Bridgeport, Polk County, Oregon

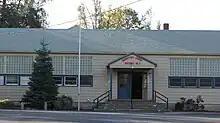
Luckiamute Valley Charter School, formerly the Bridgeport School, in Bridgeport

Bridgeport is an unincorporated community in Polk County, Oregon, United States. Bridgeport is southwest of Dallas and just west of Oregon Route 223.